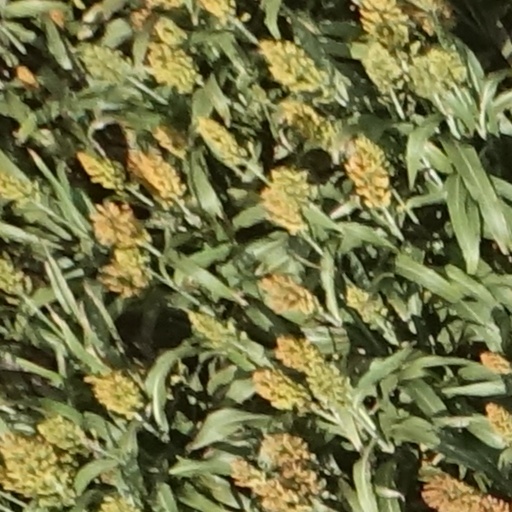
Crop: sorghum